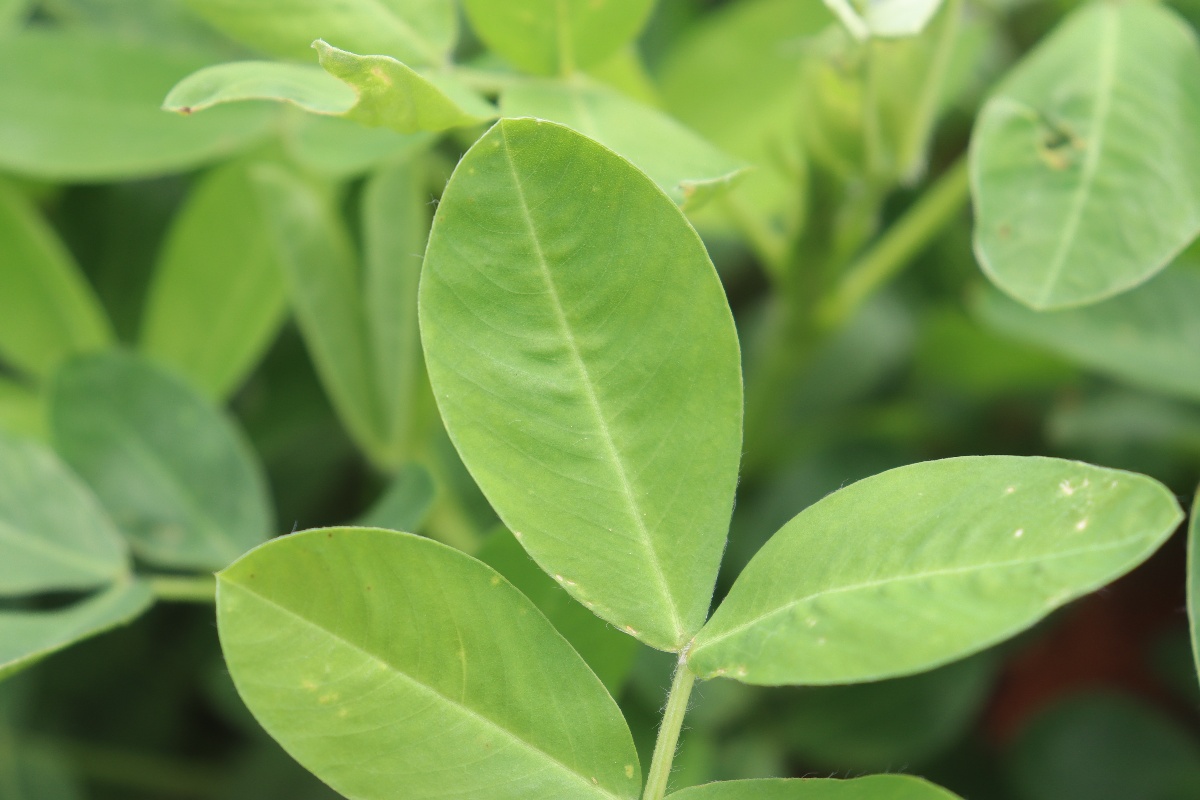
Label: healthy leaf